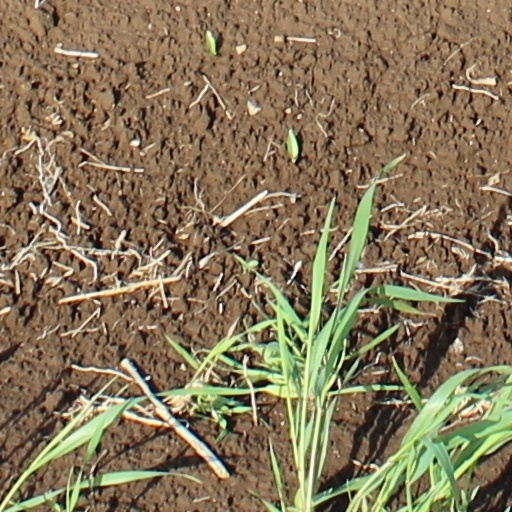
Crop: wheat